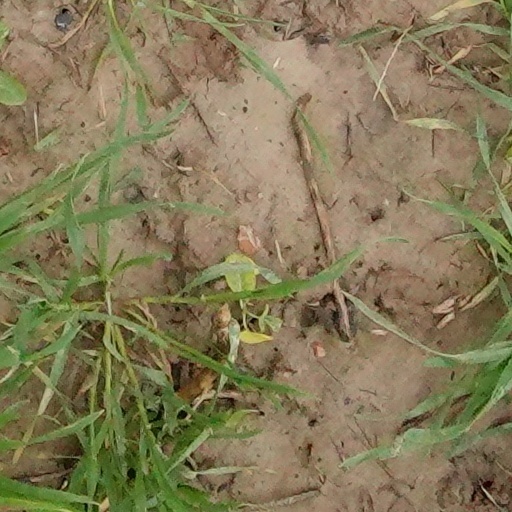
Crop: wheat